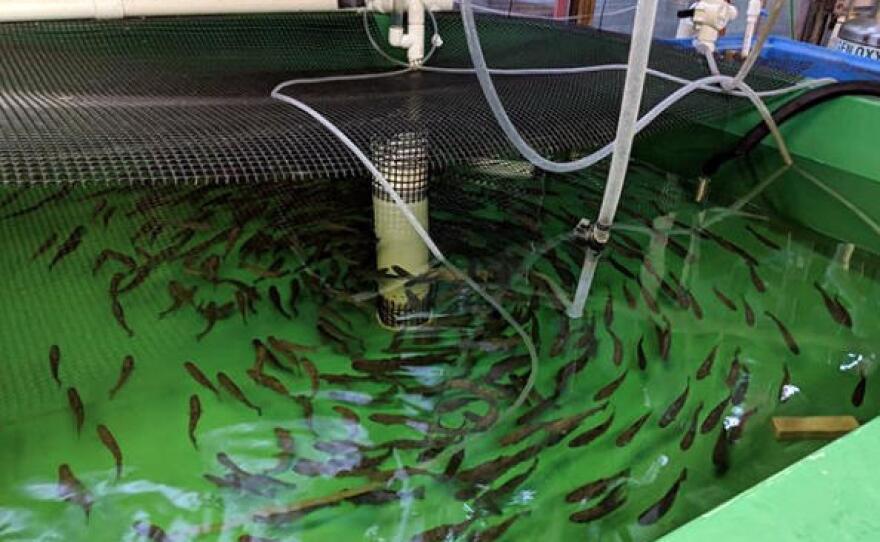
Ufugaji wa kisasa ambapo samaki wadogo waliopatikana baada ya mayai yao kuanguliwa wametunzwa katika bwawa la maji, ambapo wakikua huhamishiwa kwenye maeneo mengine na kupewa chakula hii huwasaidia wapate kukua vizuri.